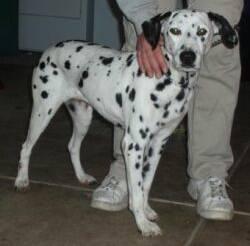
dog